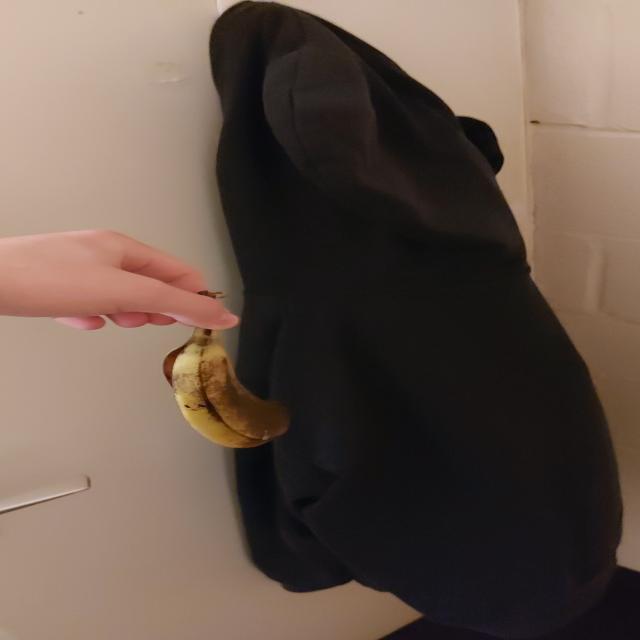
Label: bananas